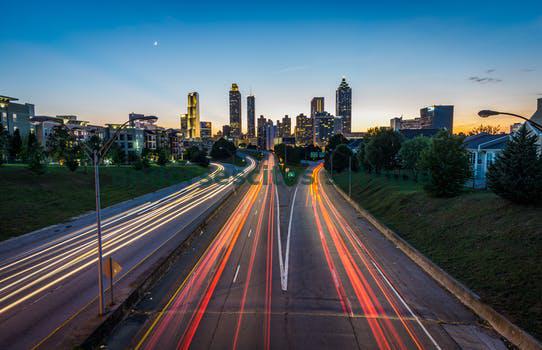
Label: Watermark